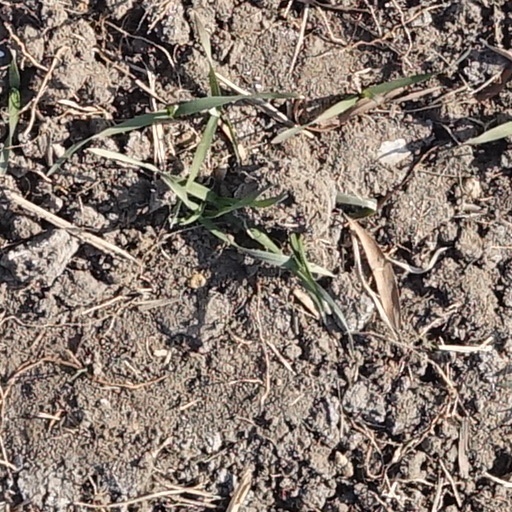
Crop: wheat